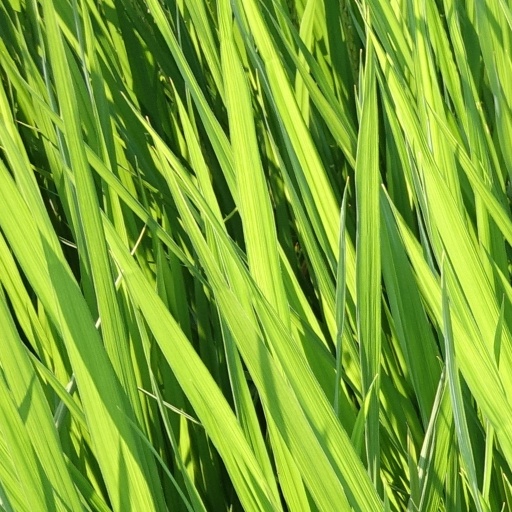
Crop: rice